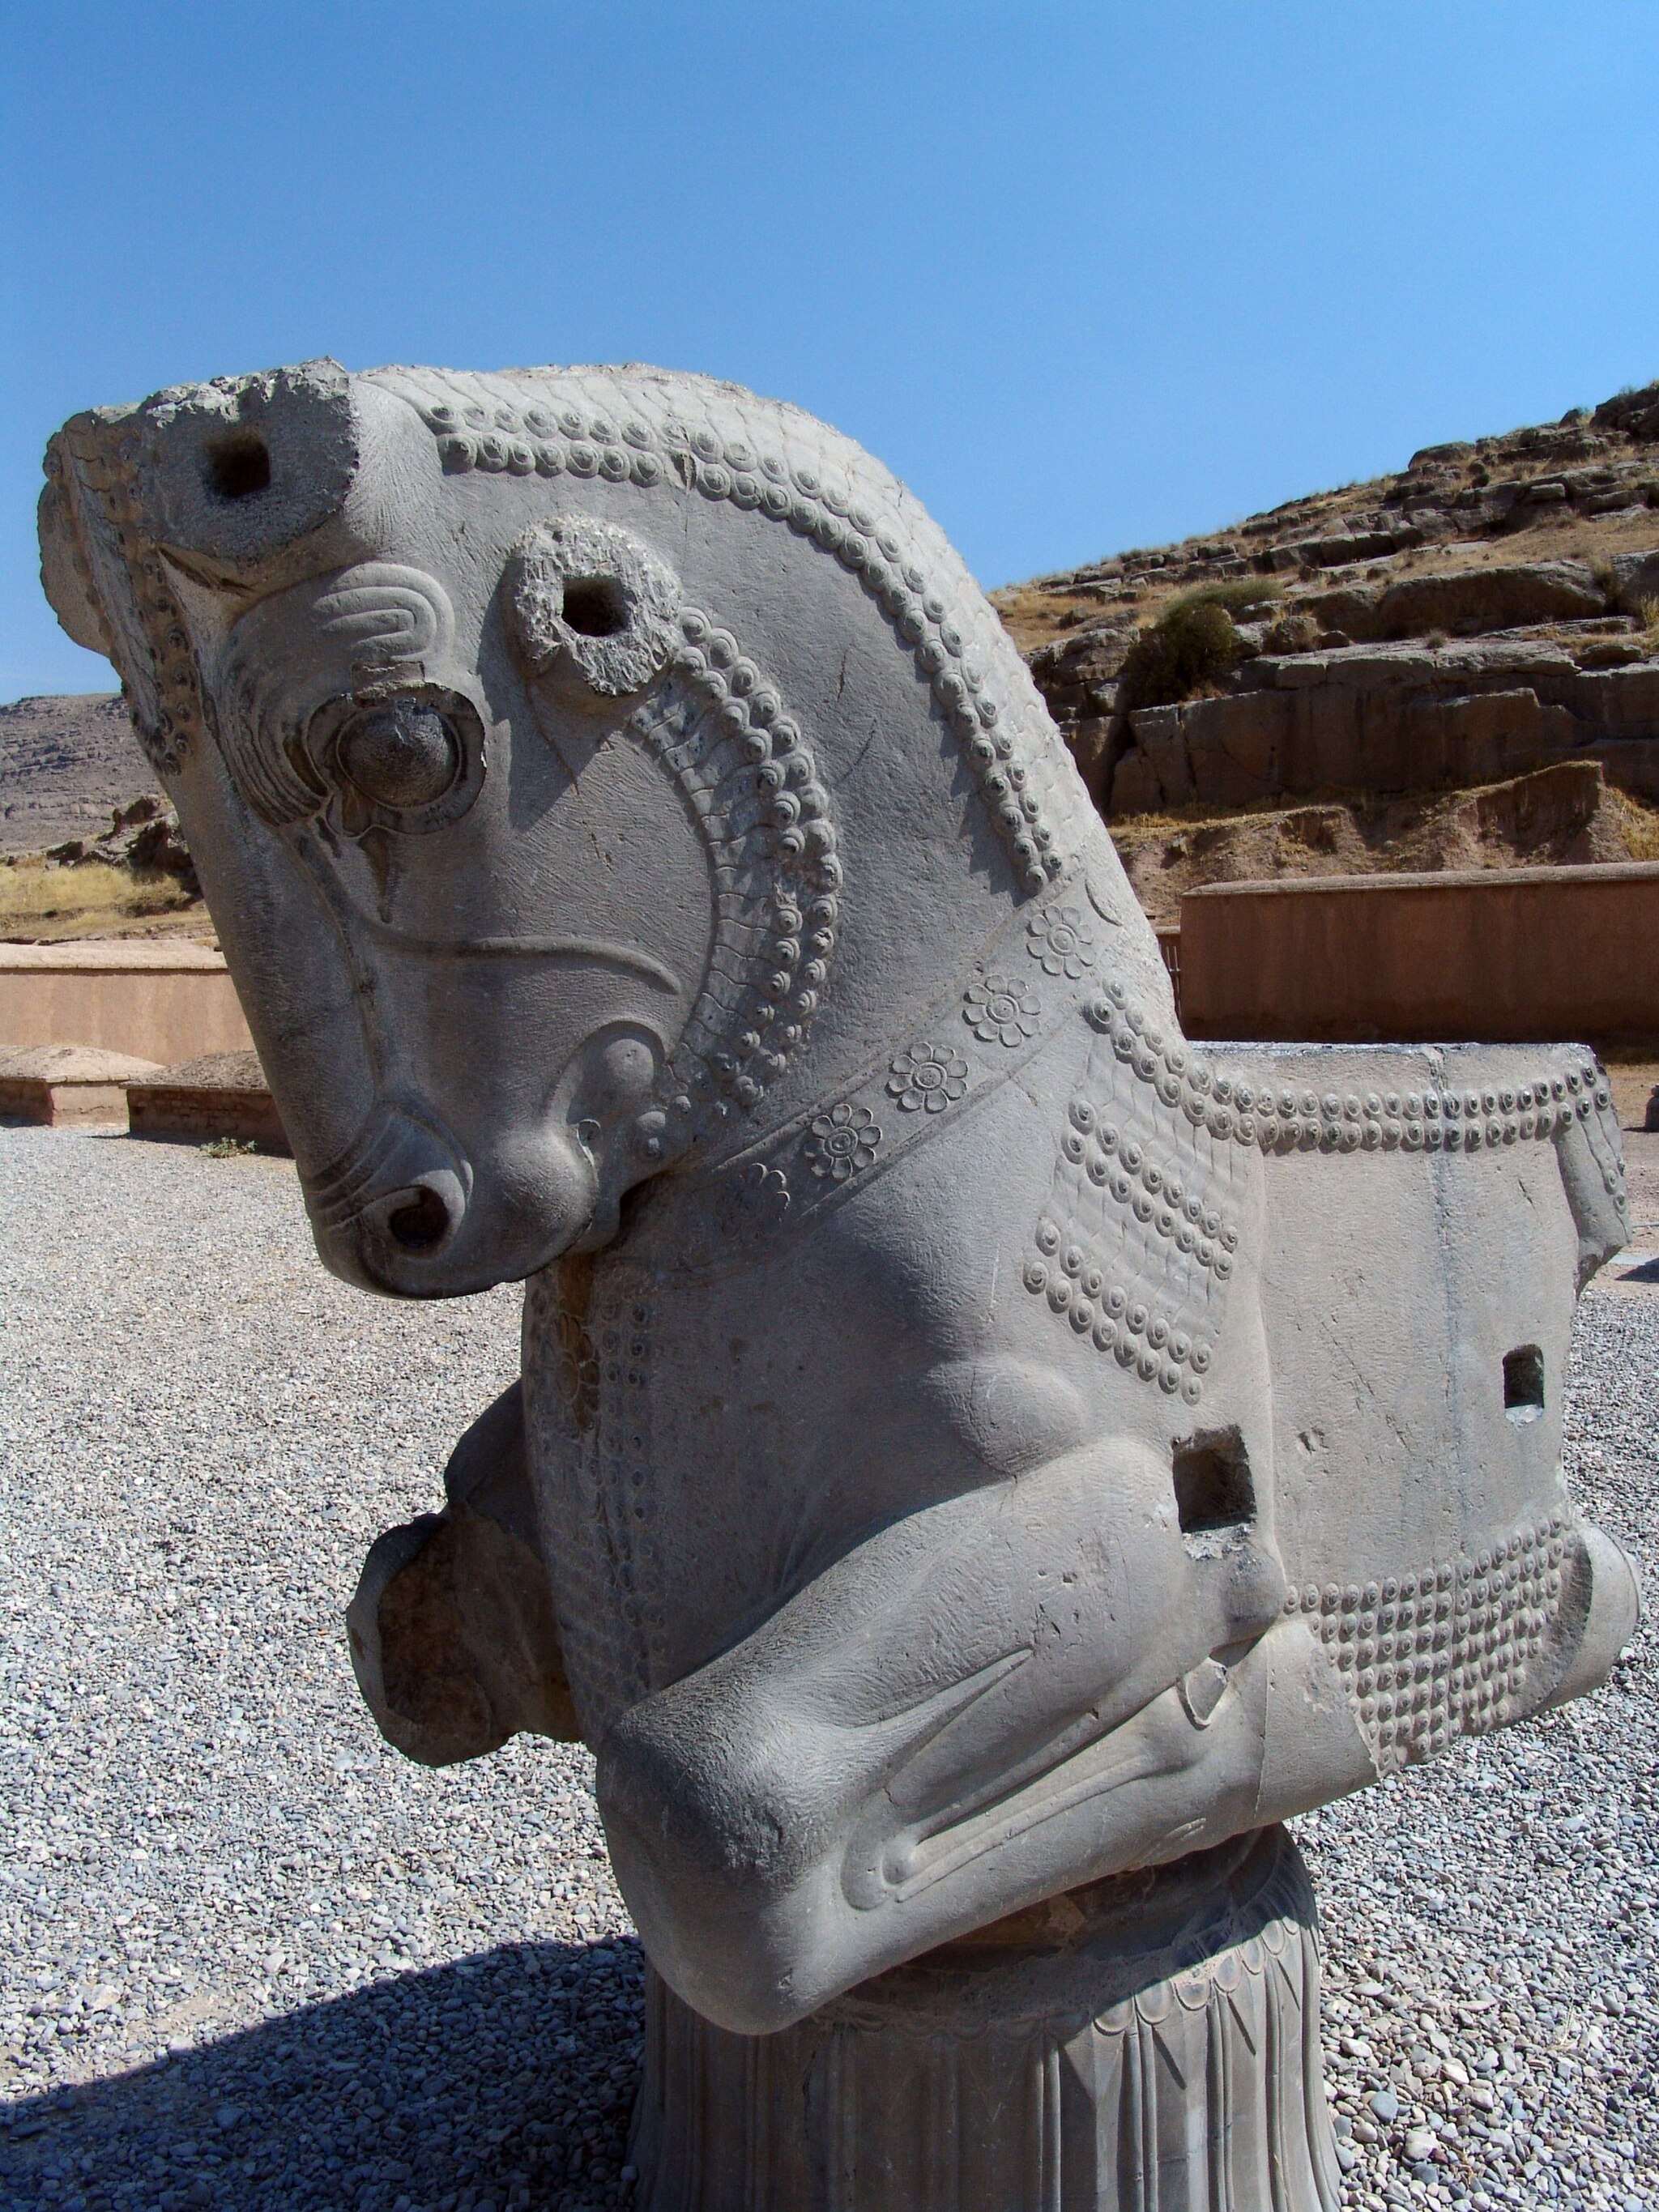
Title: Persepolis 2007 Darafsh (48)
Description: Persepolis
Date: 2007-08-30 09:43:25
Categories: GFDL, Taken with Sony DSC-F828, License migration redundant, Self-published work, Bull capitals in Persepolis, Files with coordinates missing SDC location of creation, 2007 in Persepolis, Photos by Darafsh Kaviyani